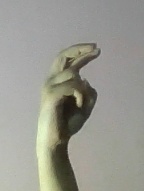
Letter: zay